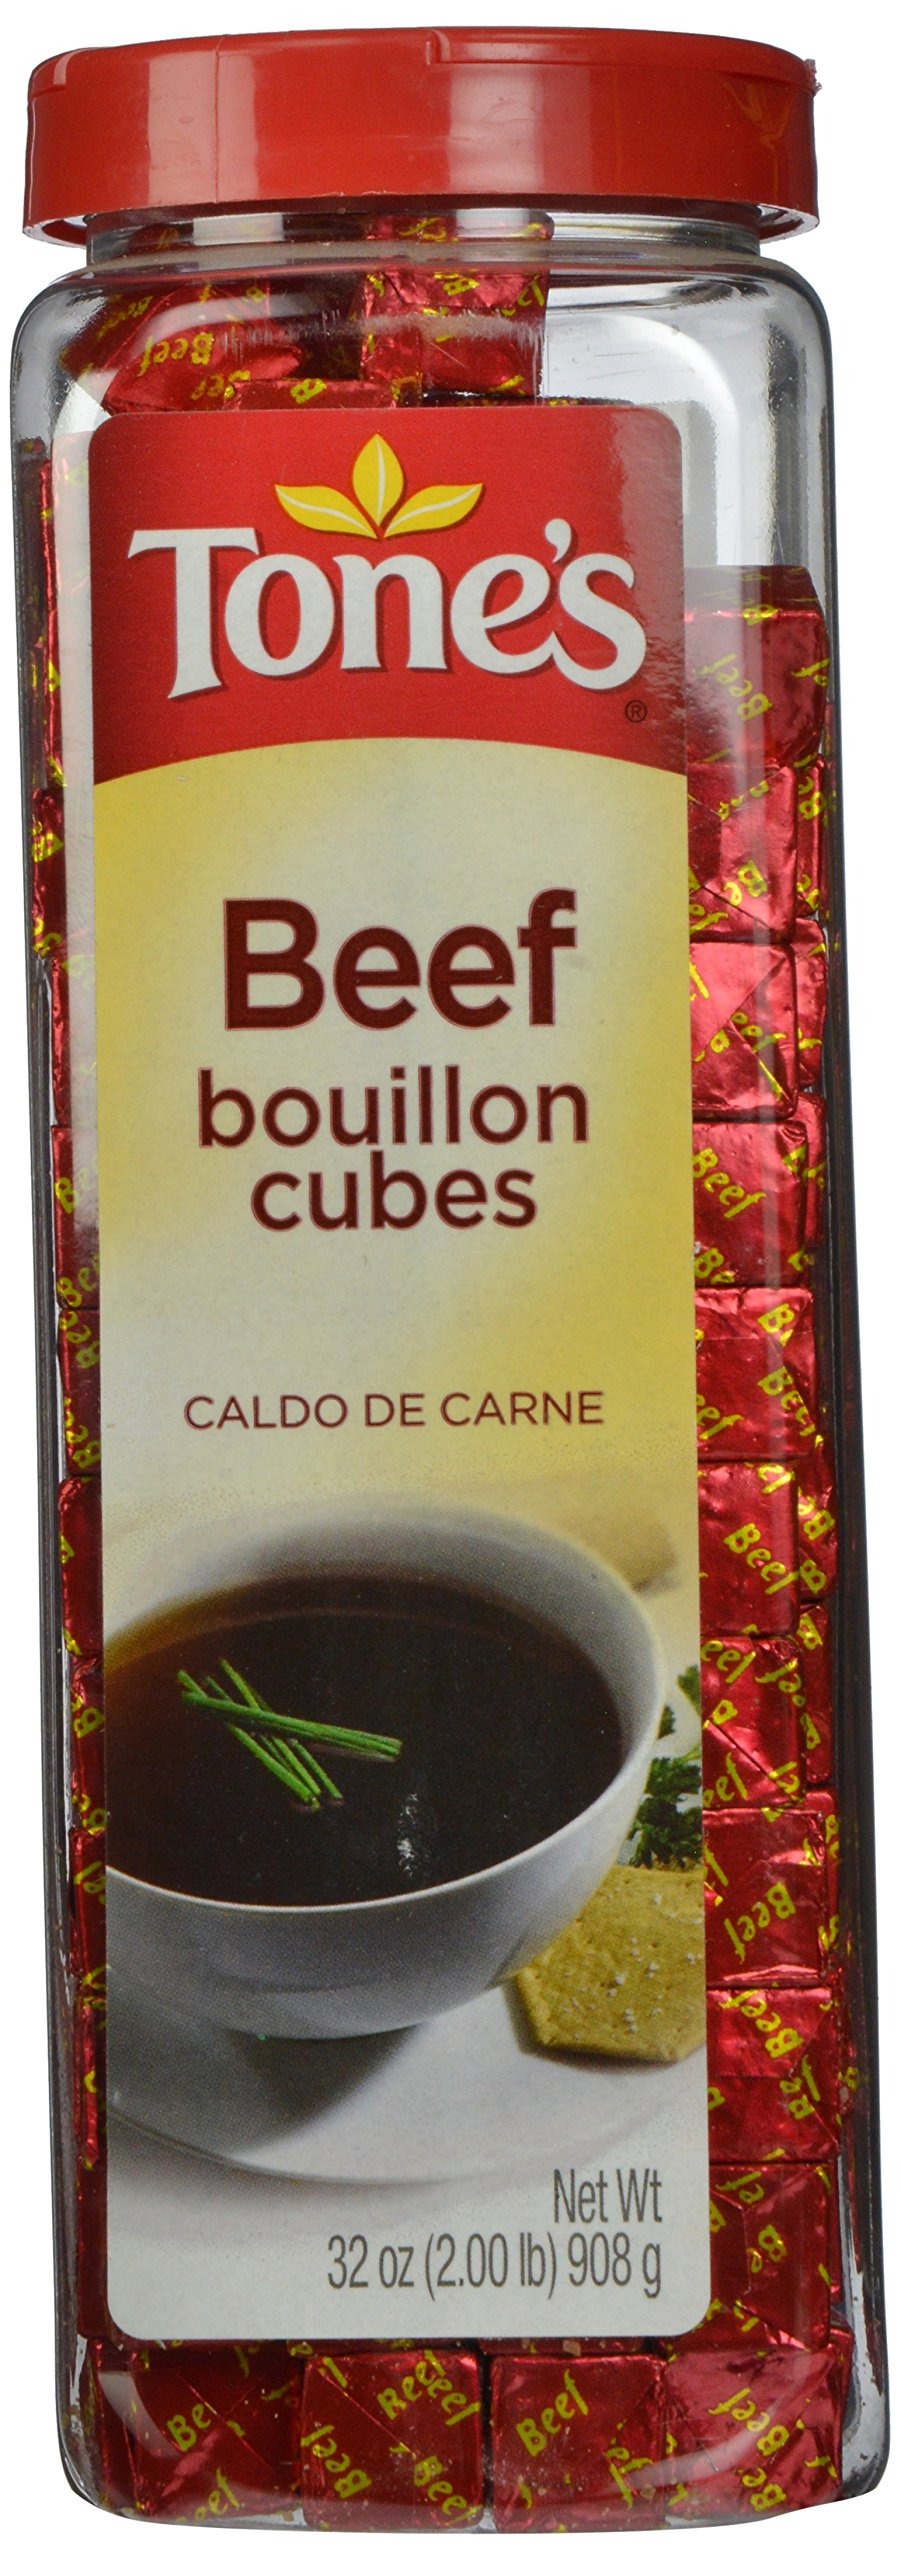
Item Name: Tone's Bouillon Cubes, Beef, 32 Ounce
Bullet Point: 32 ounce
Value: 32.0
Unit: Ounce

Price: 22.99